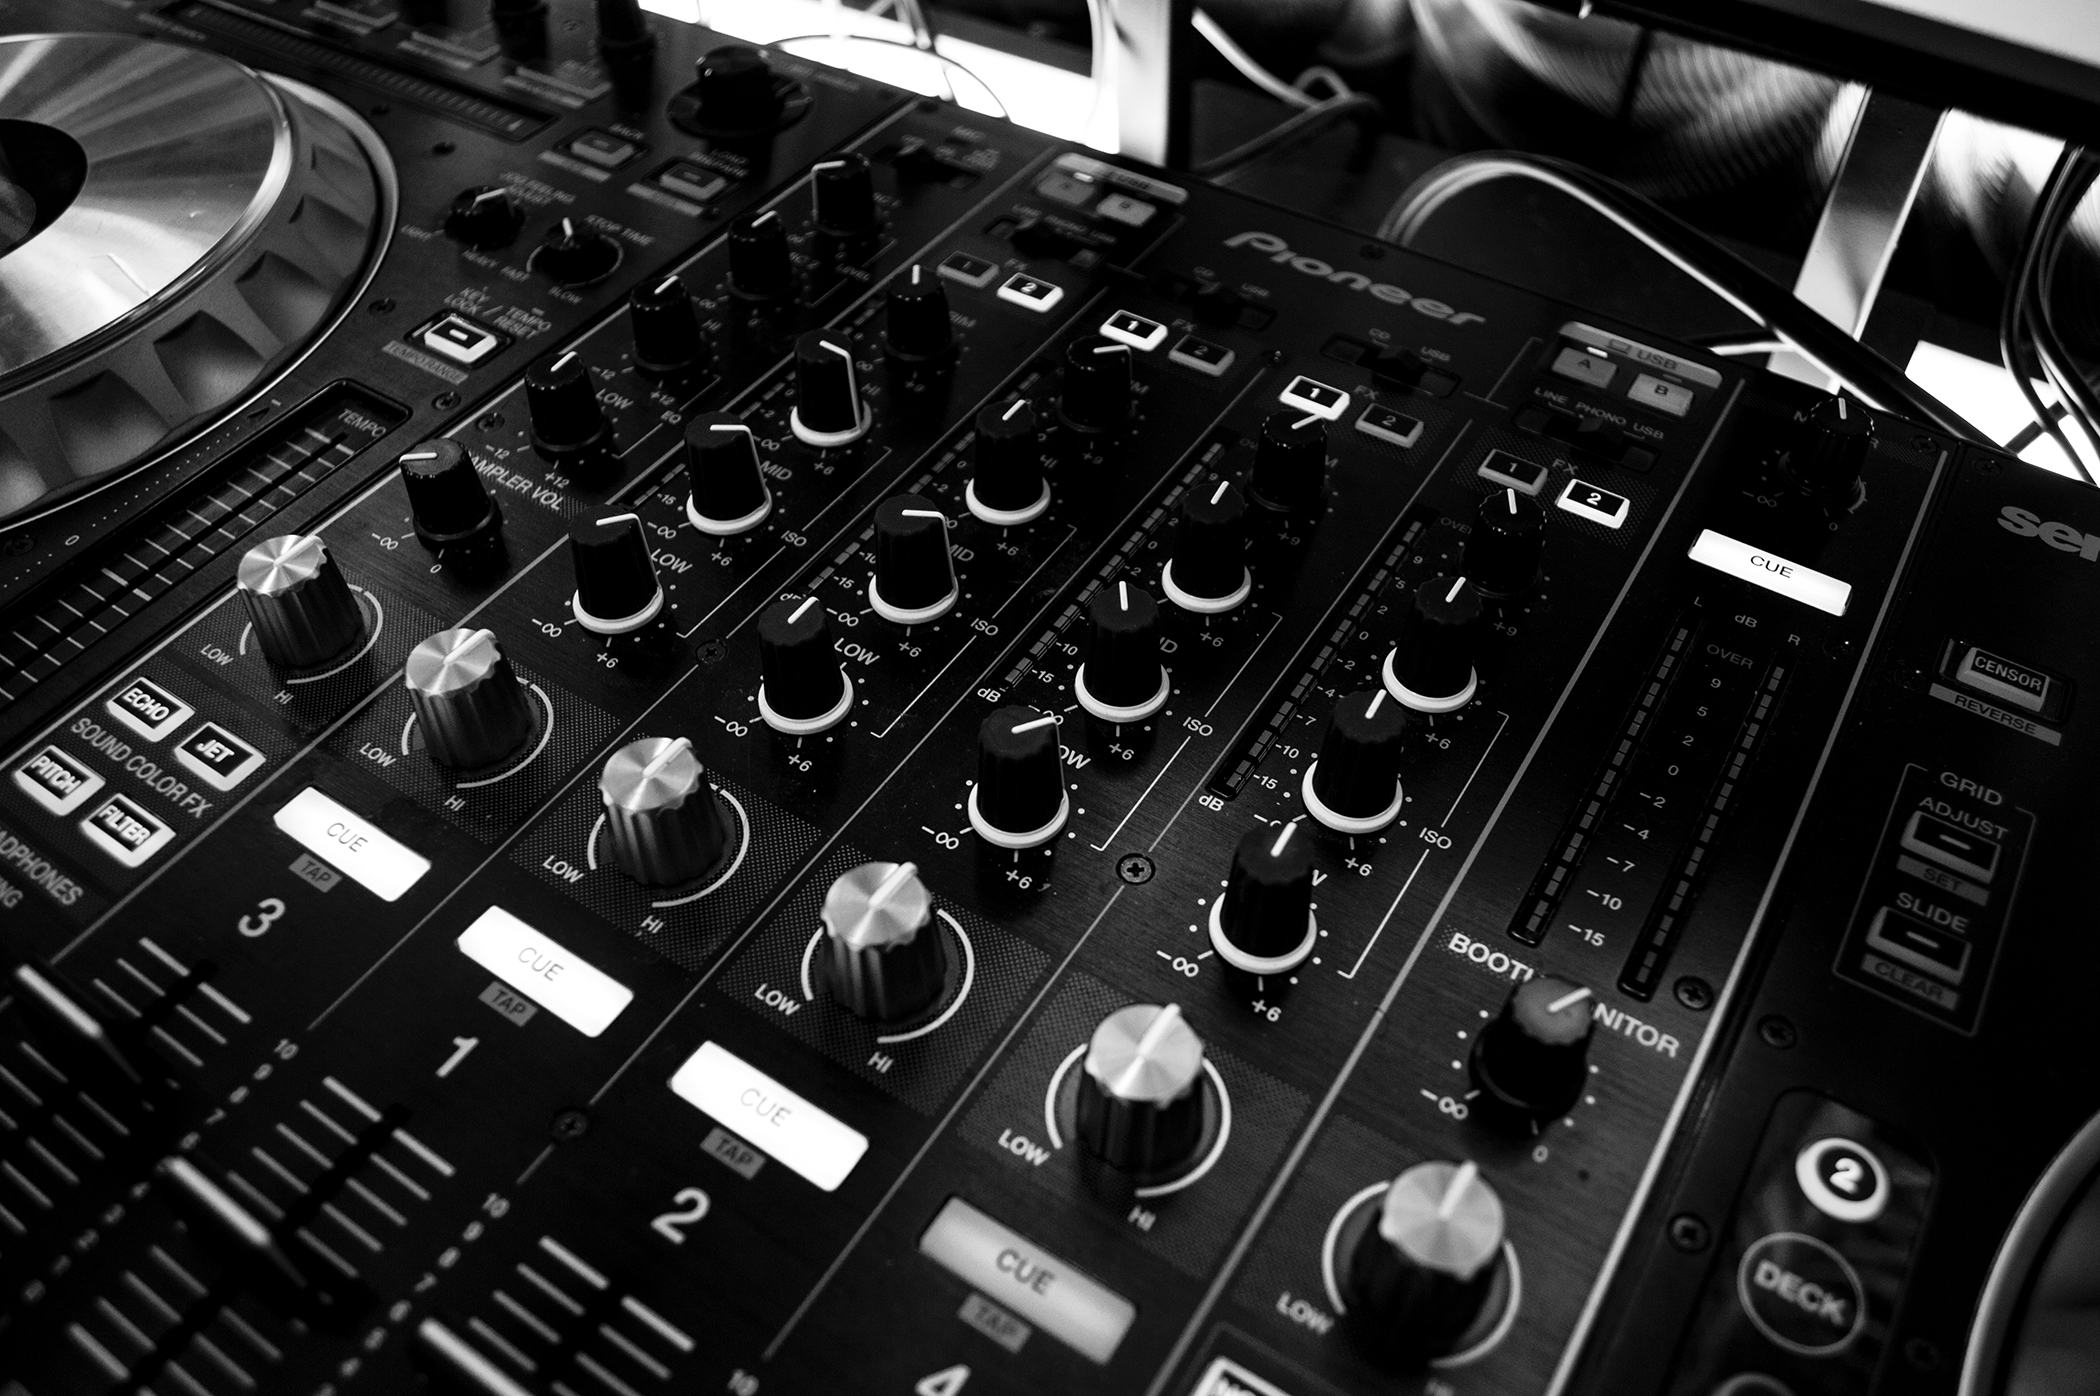
table, music, turntable, black and white, black, monochrome, dj, musical instrument, power, electronics, audio, mixer, sound, turn, mix, synthesizer, mixing board, mixing panel, monochrome photography, musical keyboard, electronic instrument, analog synthesizer